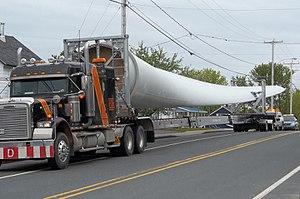
Transport d'une pale d'éolienne dans le village de Saint-Luc-de-Bellechasse
Le parc éolien du Massif du Sud est situé en grande partie dans le parc régional du Massif du Sud, sur des terres privées et sur des terres publiques de quatre municipalités : Saint-Luc-de-Bellechasse, Saint-Magloire, Saint-Philémon et Notre-Dame-Auxiliatrice-de-Buckland.